José Izquierdo (footballer, born 1992)

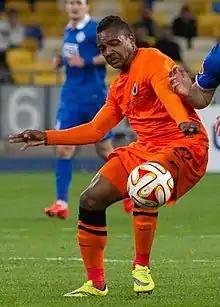
Izquierdo playing for Club Brugge in 2015

José Heriberto Izquierdo Mena (born 7 July 1992) is a Colombian former professional footballer who played as a left winger.